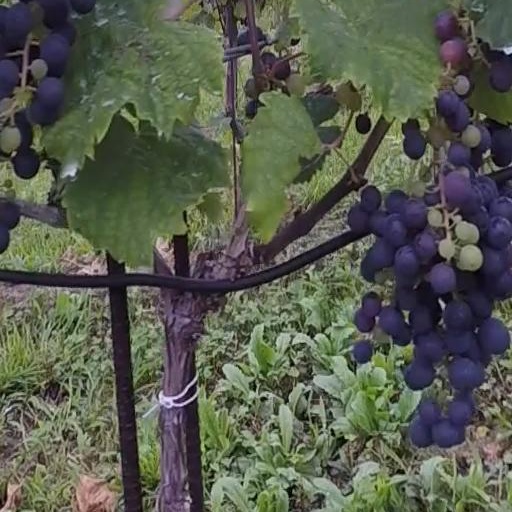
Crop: grape